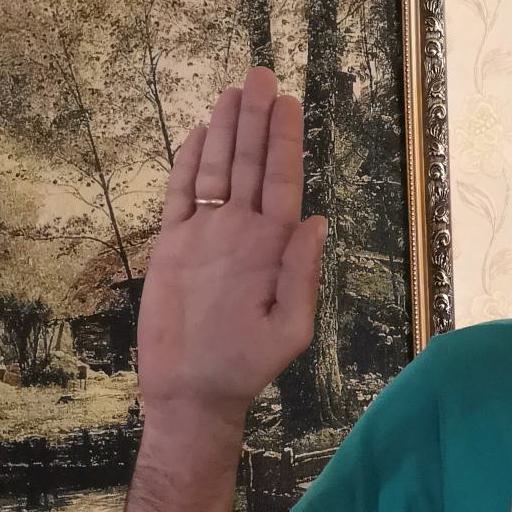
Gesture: stop